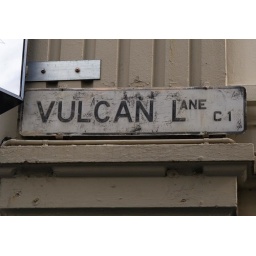
Probably the last of the original street signs in the CBD